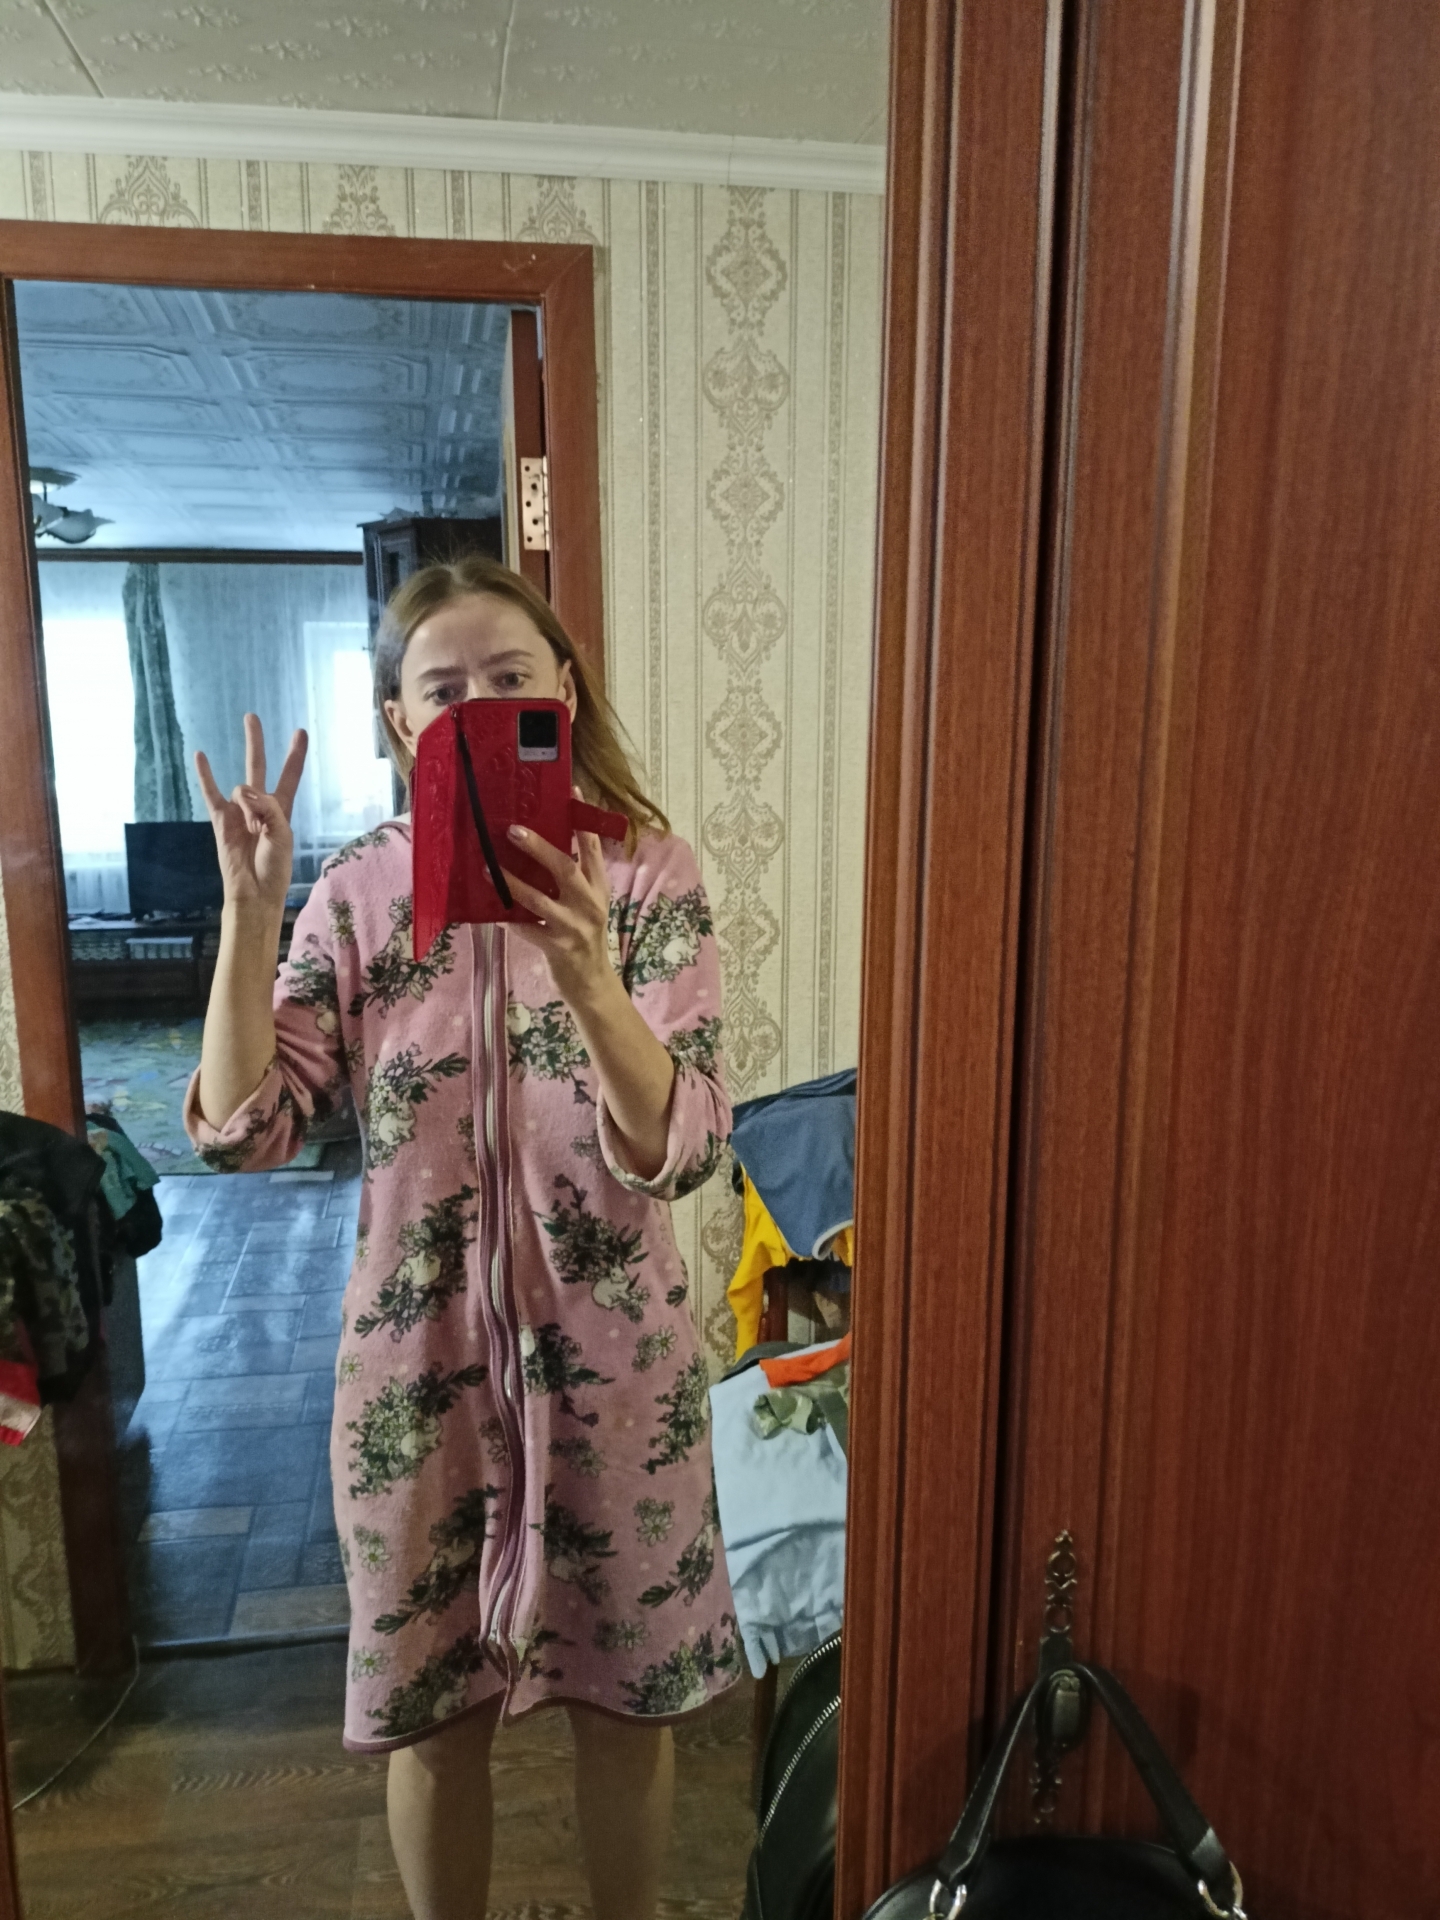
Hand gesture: three3